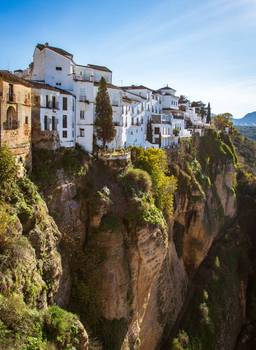
Label: No Watermark